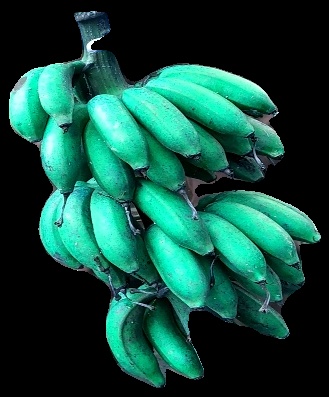
Variety: rasbale
Grade: grade3